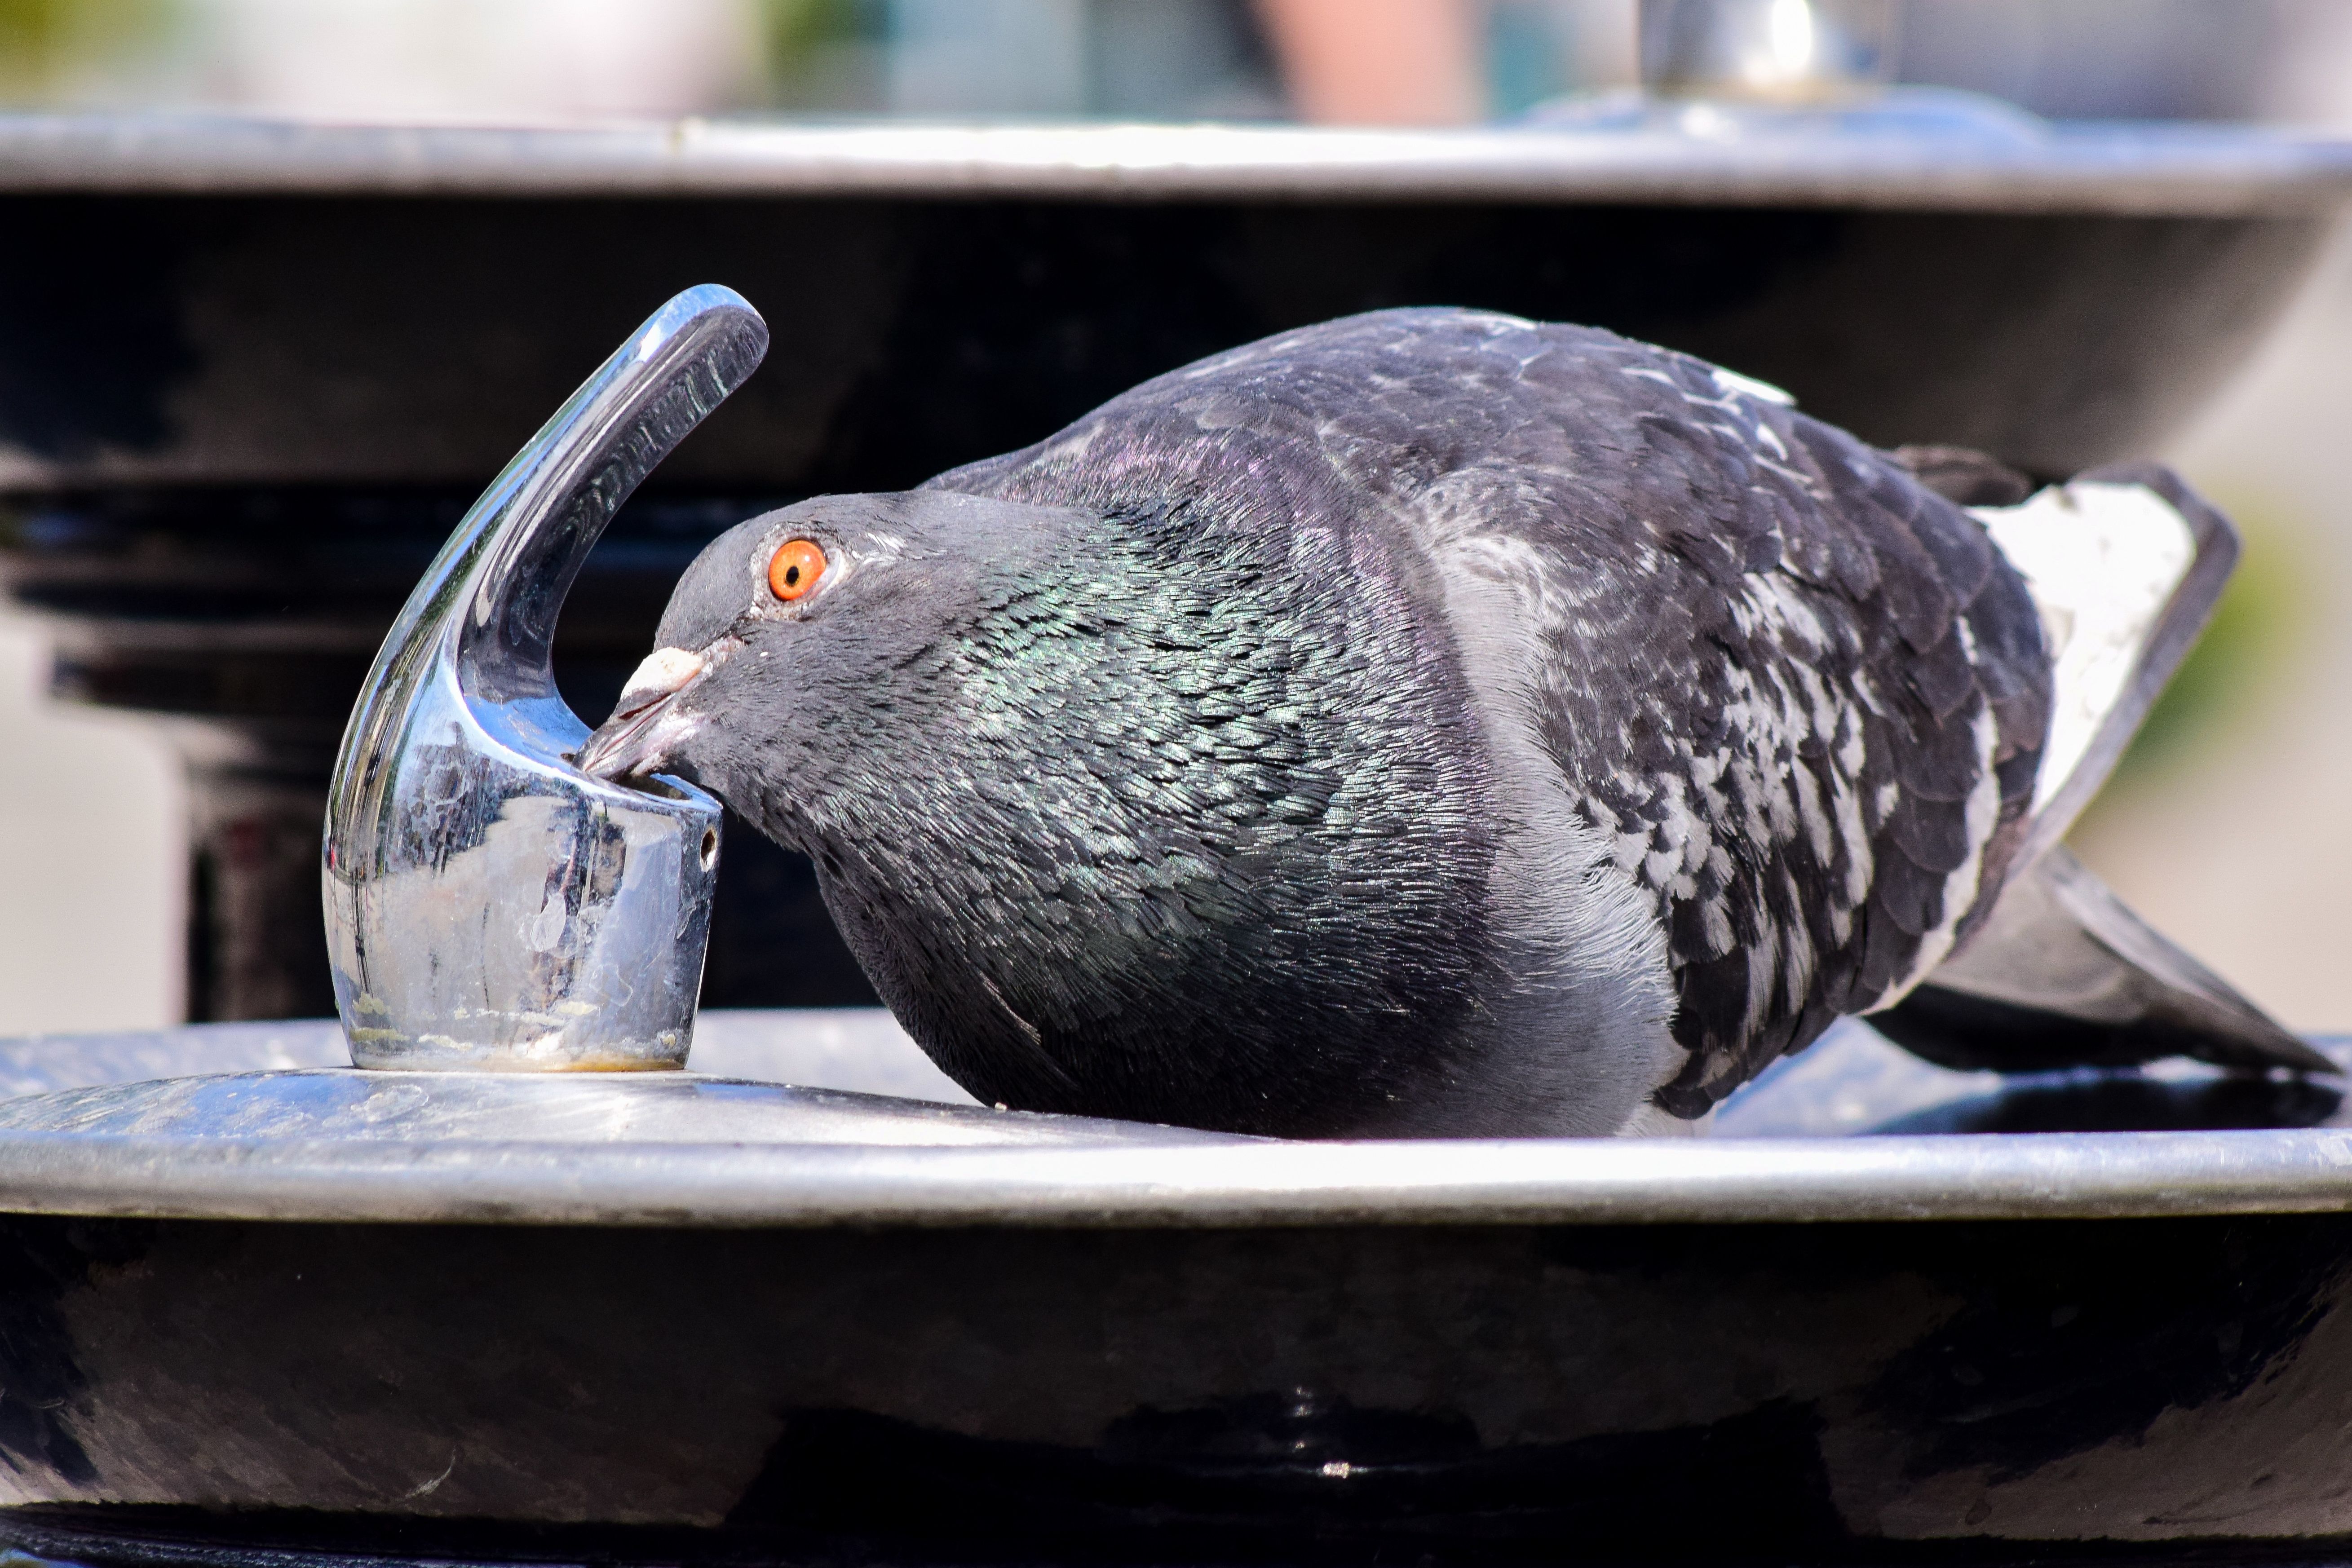
A black and white pigeon
This is a pigeon drinking water from a water fountain. The pigeon is leaning its head sideways to reach the water coming out of the metal tap.
It looks very thirsty and focused.
The lighting is bright and natural sunlight. The light highlights the pigeon’s feathers and the shiny metal of the fountain. The Photo is taken from a low and close angle almost eye-level with the pigeon. The focus is sharp on the pigeon, while the background is beautifully blurred. The mood is playful, refreshing, and a little funny. The colors are a mix of grey and shiny colors.
Labels: Architecture, Fountain, Water, Animal, Bird, Pigeon, Drinking Fountain, Dove, Outdoor
Camera: NIKON CORPORATION NIKON D5300
Lens: 70.0-300.0 mm f/4.0-5.6, Sigma 70-300mm F4-5.6 APO DG Macro HSM
Aperture: F10
Exposure: 1/640 sec
ISO: 560
Focal length: 170.0 mm